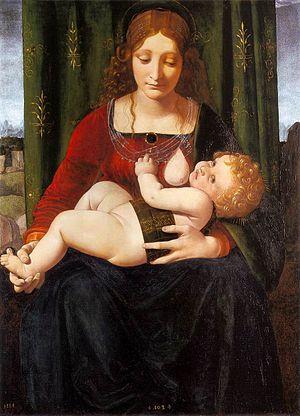
La Madone Litta est un tableau exécuté vers 1490 représentant une Vierge à l'Enfant allaitant. Conçu par Léonard de Vinci, l'exécution finale sur panneau est attribuée soit à Giovanni Antonio Boltraffio soit à Marco d'Oggiono et était destinée à une commande princière.